Ian McKellen

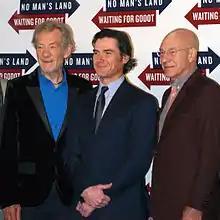
McKellen with Billy Crudup and Patrick Stewart promoting "Waiting for Godot" and "No Man's Land" (2013)

In 2007, he returned to the Royal Shakespeare Company, in productions of "King Lear" and "The Seagull", both directed by Trevor Nunn. In 2009 he portrayed Number Two in "The Prisoner", a remake of the 1967 cult series "The Prisoner". In 2009, he appeared in a very popular revival of "Waiting for Godot" at London's Haymarket Theatre, directed by Sean Mathias, and playing opposite Patrick Stewart. From 2013 to 2014, McKellen and Stewart starred in a double production of Samuel Beckett's "Waiting for Godot" and Harold Pinter's "No Man's Land" on Broadway at the Cort Theatre. "Variety" theatre critic Marilyn Stasio praised the dual production writing, "McKellen and Stewart find plenty of consoling comedy in two masterpieces of existential despair". In both productions of Stasio claims, "the two thespians play the parts they were meant to play". He is Patron of English Touring Theatre and also President and Patron of the Little Theatre Guild of Great Britain, an association of amateur theatre organisations throughout the UK. In late August 2012, he took part in the opening ceremony of the London Paralympics, portraying Prospero from "The Tempest".